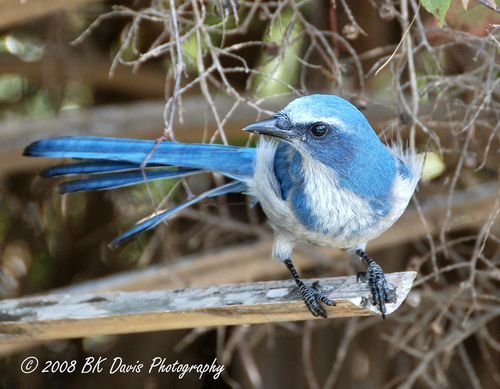
this bird has a white breast, and throat surrounded by a blue crown, with blue bill.
plumage mostly blue and some white with the feet black with some blue
this is a blue and white bird with a long blue tail and a pointed beak.
bird has light blue feather acoss the head, beak, and tail feathers
this bird is blue and white in color with a black beak, and black eye rings.
this bird is blue with white on its chest and has a long, pointy beak.
a small colorful bird with bright blue and white crown, face, coverts, with solid blue feathers on its inner and outer retrices
this bird has wings that are blue and has a white belly
this bird has wings that are blue and has a white bellya tan bird known by the darker wings and tail and the small bill.
Species: Florida Jay